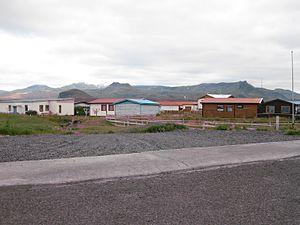
Hellissandur est une localité islandaise de la municipalité de Snæfellsbær située à l'ouest de l'île, dans la région de Vesturland. En 2011, elle comptait 387 habitants.